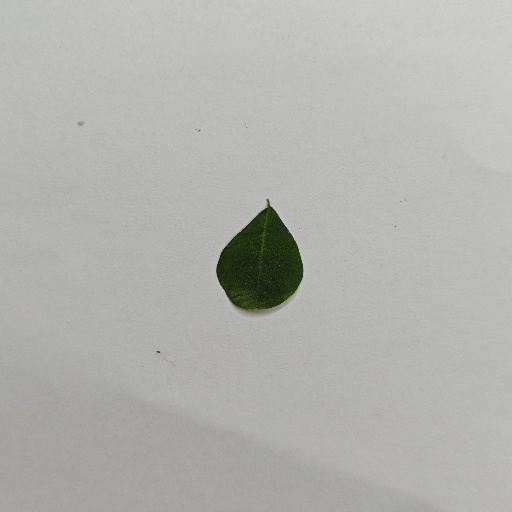
Species: Sojina
Leaf condition: Healthy Leaf